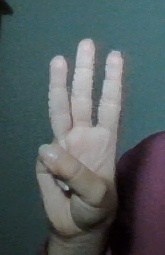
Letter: thaa